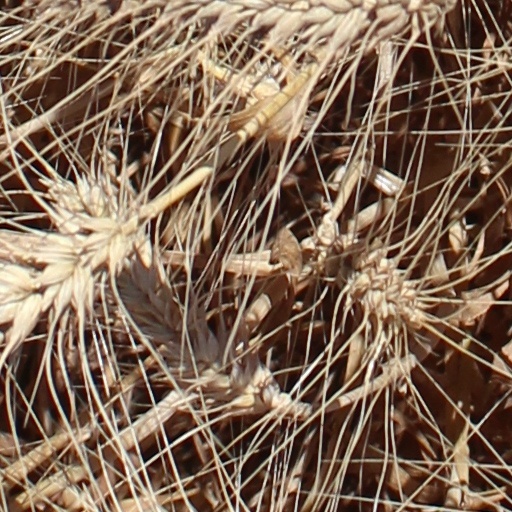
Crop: wheat